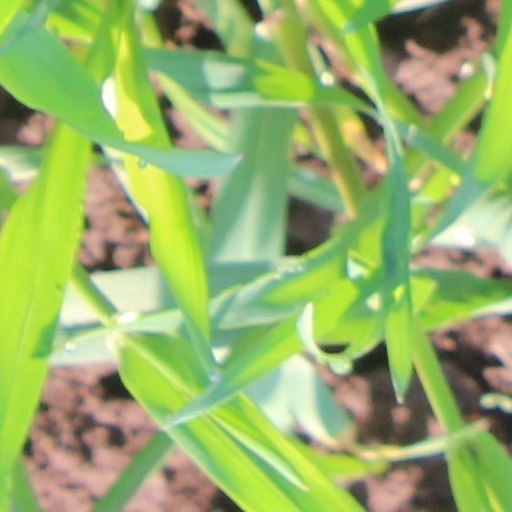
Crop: wheat